Government of Maryland

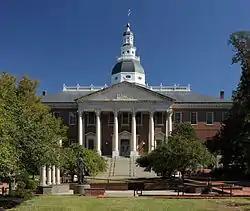
Maryland State House as seen from College Ave.

The state's legislative branch is styled as the General Assembly and consists of a 47-member Senate and a 141-member House of Delegates. It meets each year for 90 days to act on more than 2300 bills including the State's annual budget. Like the governor, members of both houses serve four-year terms. Each house elects its own officers, judges the qualifications and election of its own members, establishes rules for the conduct of its business, and may punish or expel its own members.